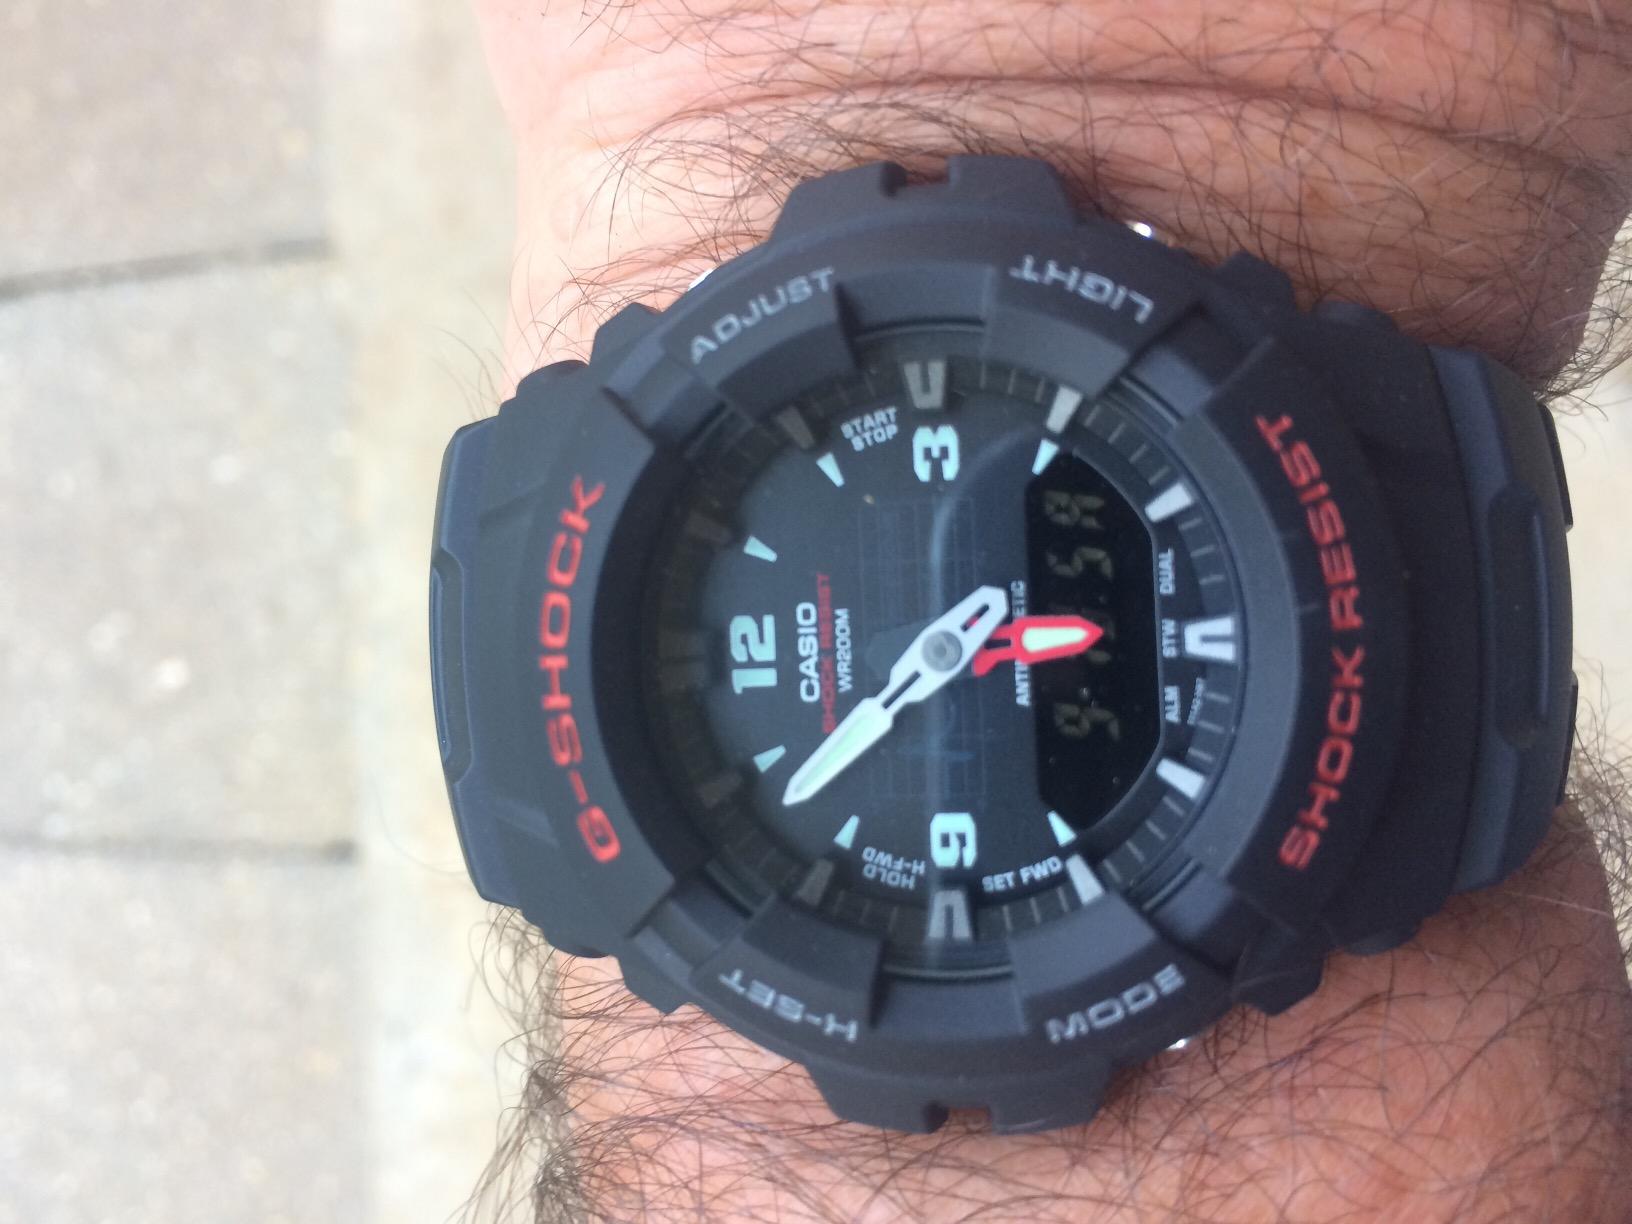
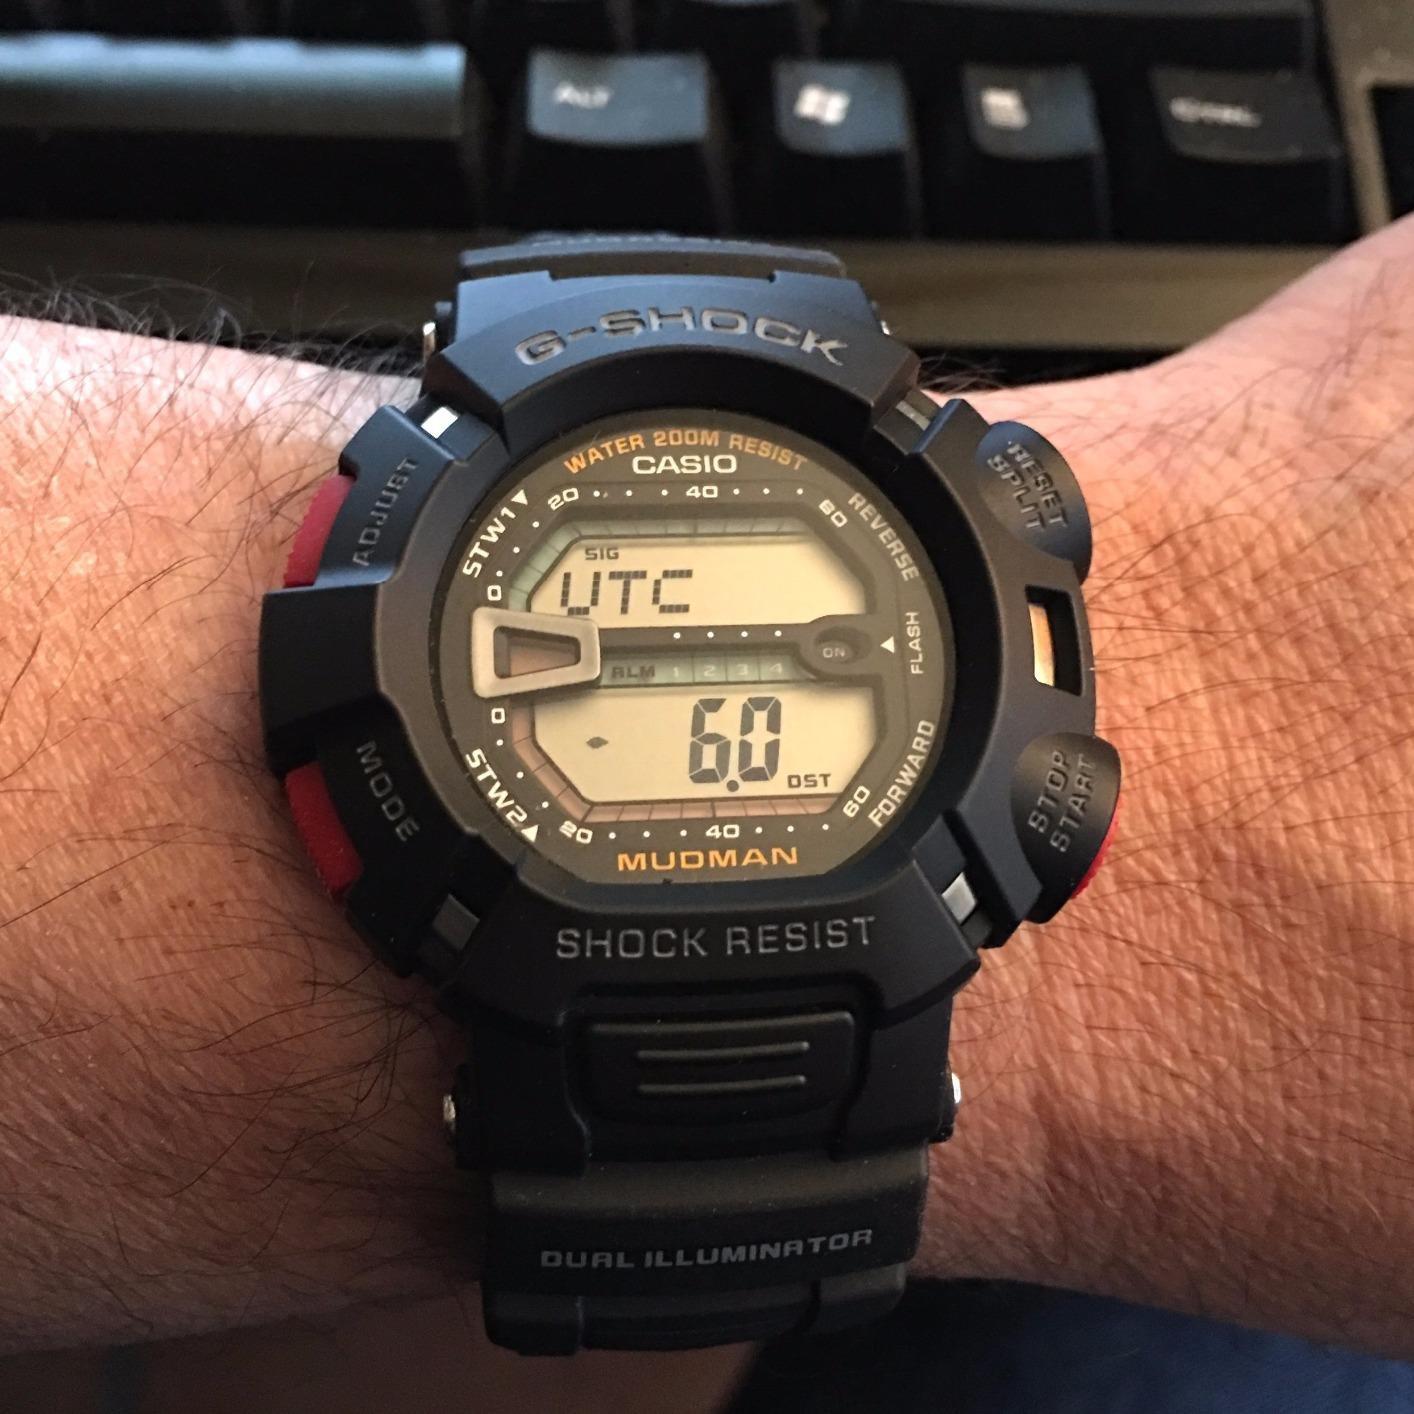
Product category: accessories_watch
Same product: no